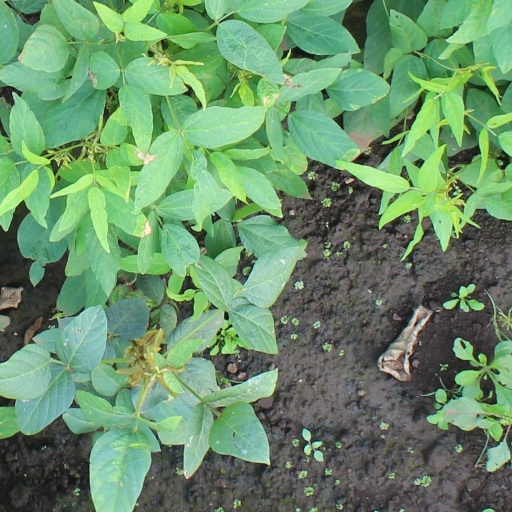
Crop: soybean